Land of Leather

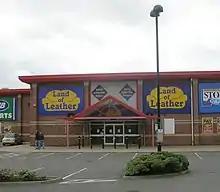
Land of Leather store in the Westgate Retail Park in Wakefield, England

Land of Leather was a furniture retail store based in Northfleet, Kent in the United Kingdom. It operated in the United Kingdom and Ireland.